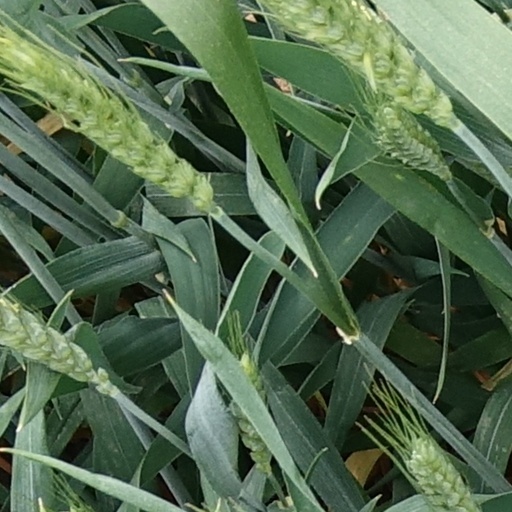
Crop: wheat